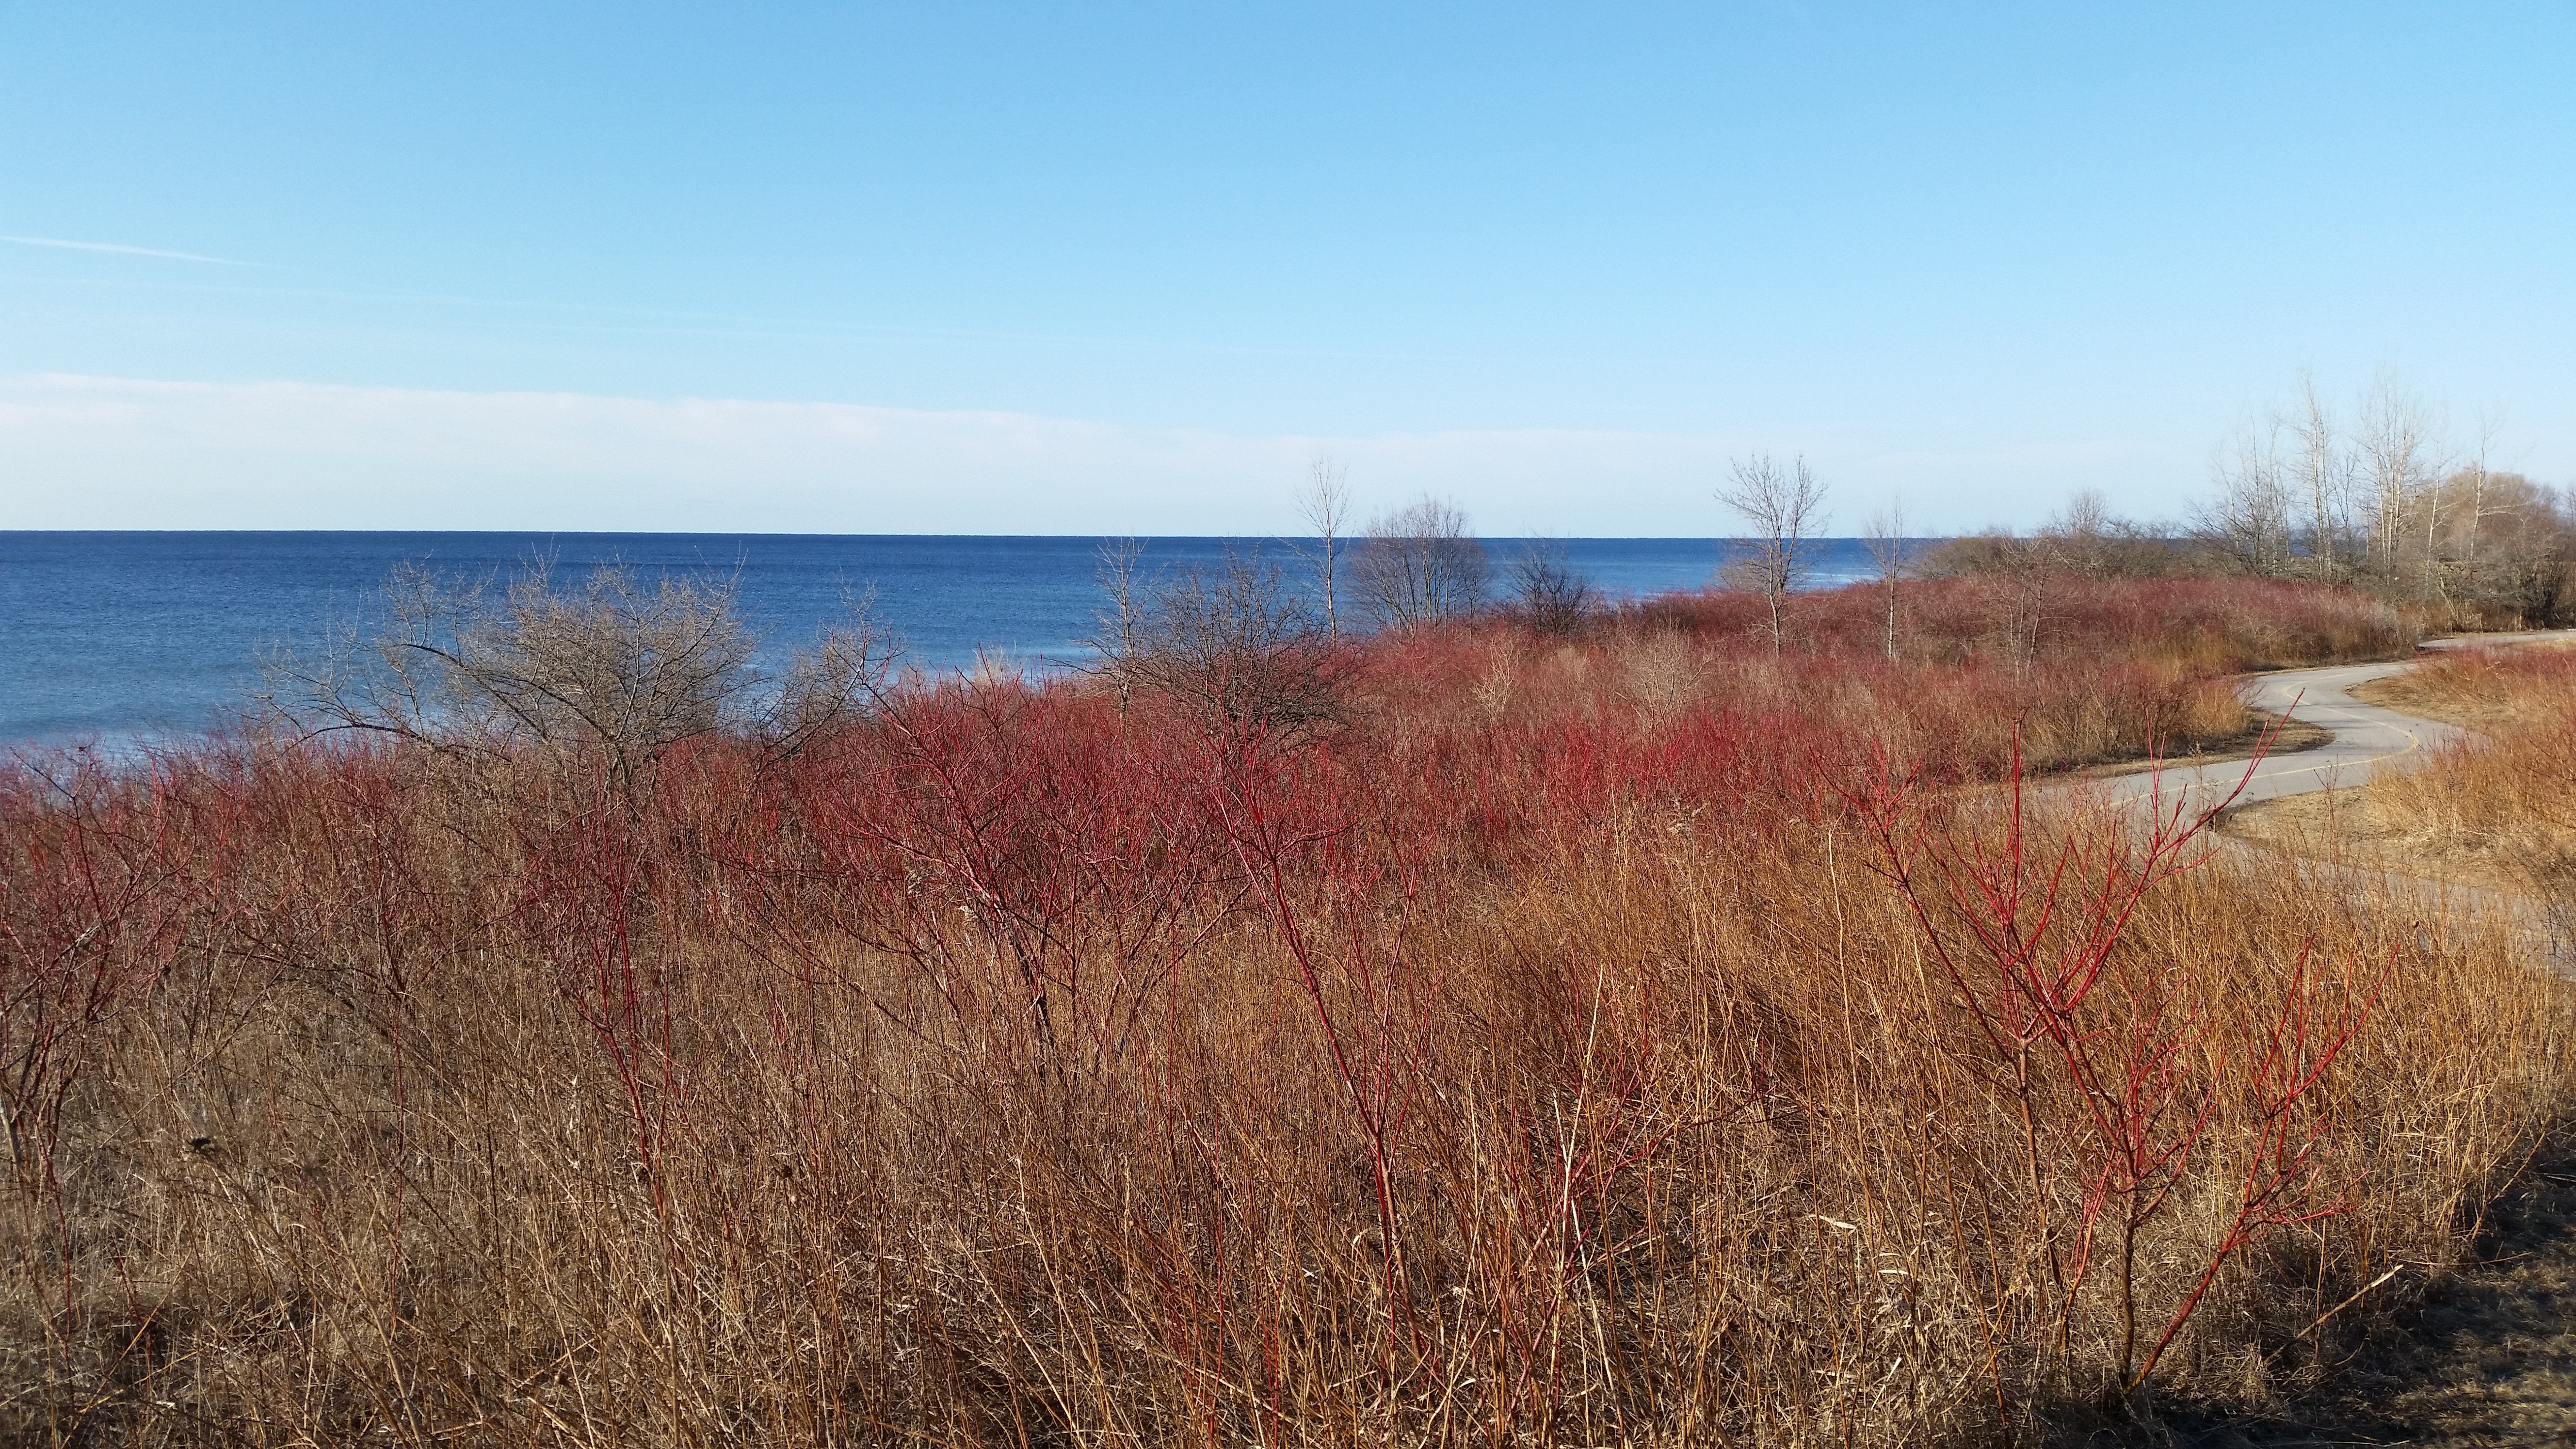
landscape, sea, tree, water, grass, marsh, plant, road, field, meadow, prairie, morning, hill, lake, frost, walk, autumn, season, wetland, bog, habitat, ecosystem, tundra, rural area, natural environment, grass family